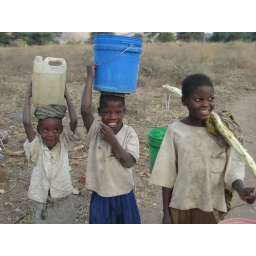
Children carrying water home to their families, outside of the Health Center in Kibakwe.